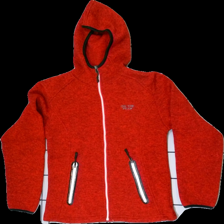
View: front
Type: Outerwear
Category: Ladies
Brand: On The Peak
Colors: Red
Material: 100% Polyester
Cut: Regular
Size: 158
Season: All
Smell: Minor
Price range: 50-100
Recommended usage: Recycle
Comment: Detergent smell